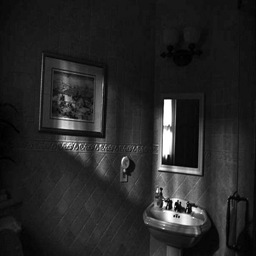
A sink, wall hanging and mirror in the room
a bathroom with a sink, mirror, and picture on the wall.
a bathroom with a sink, mirror, and picture, on a tiled wall
A small bathroom with art on the wall
A sink and mirror are in a bathroom.